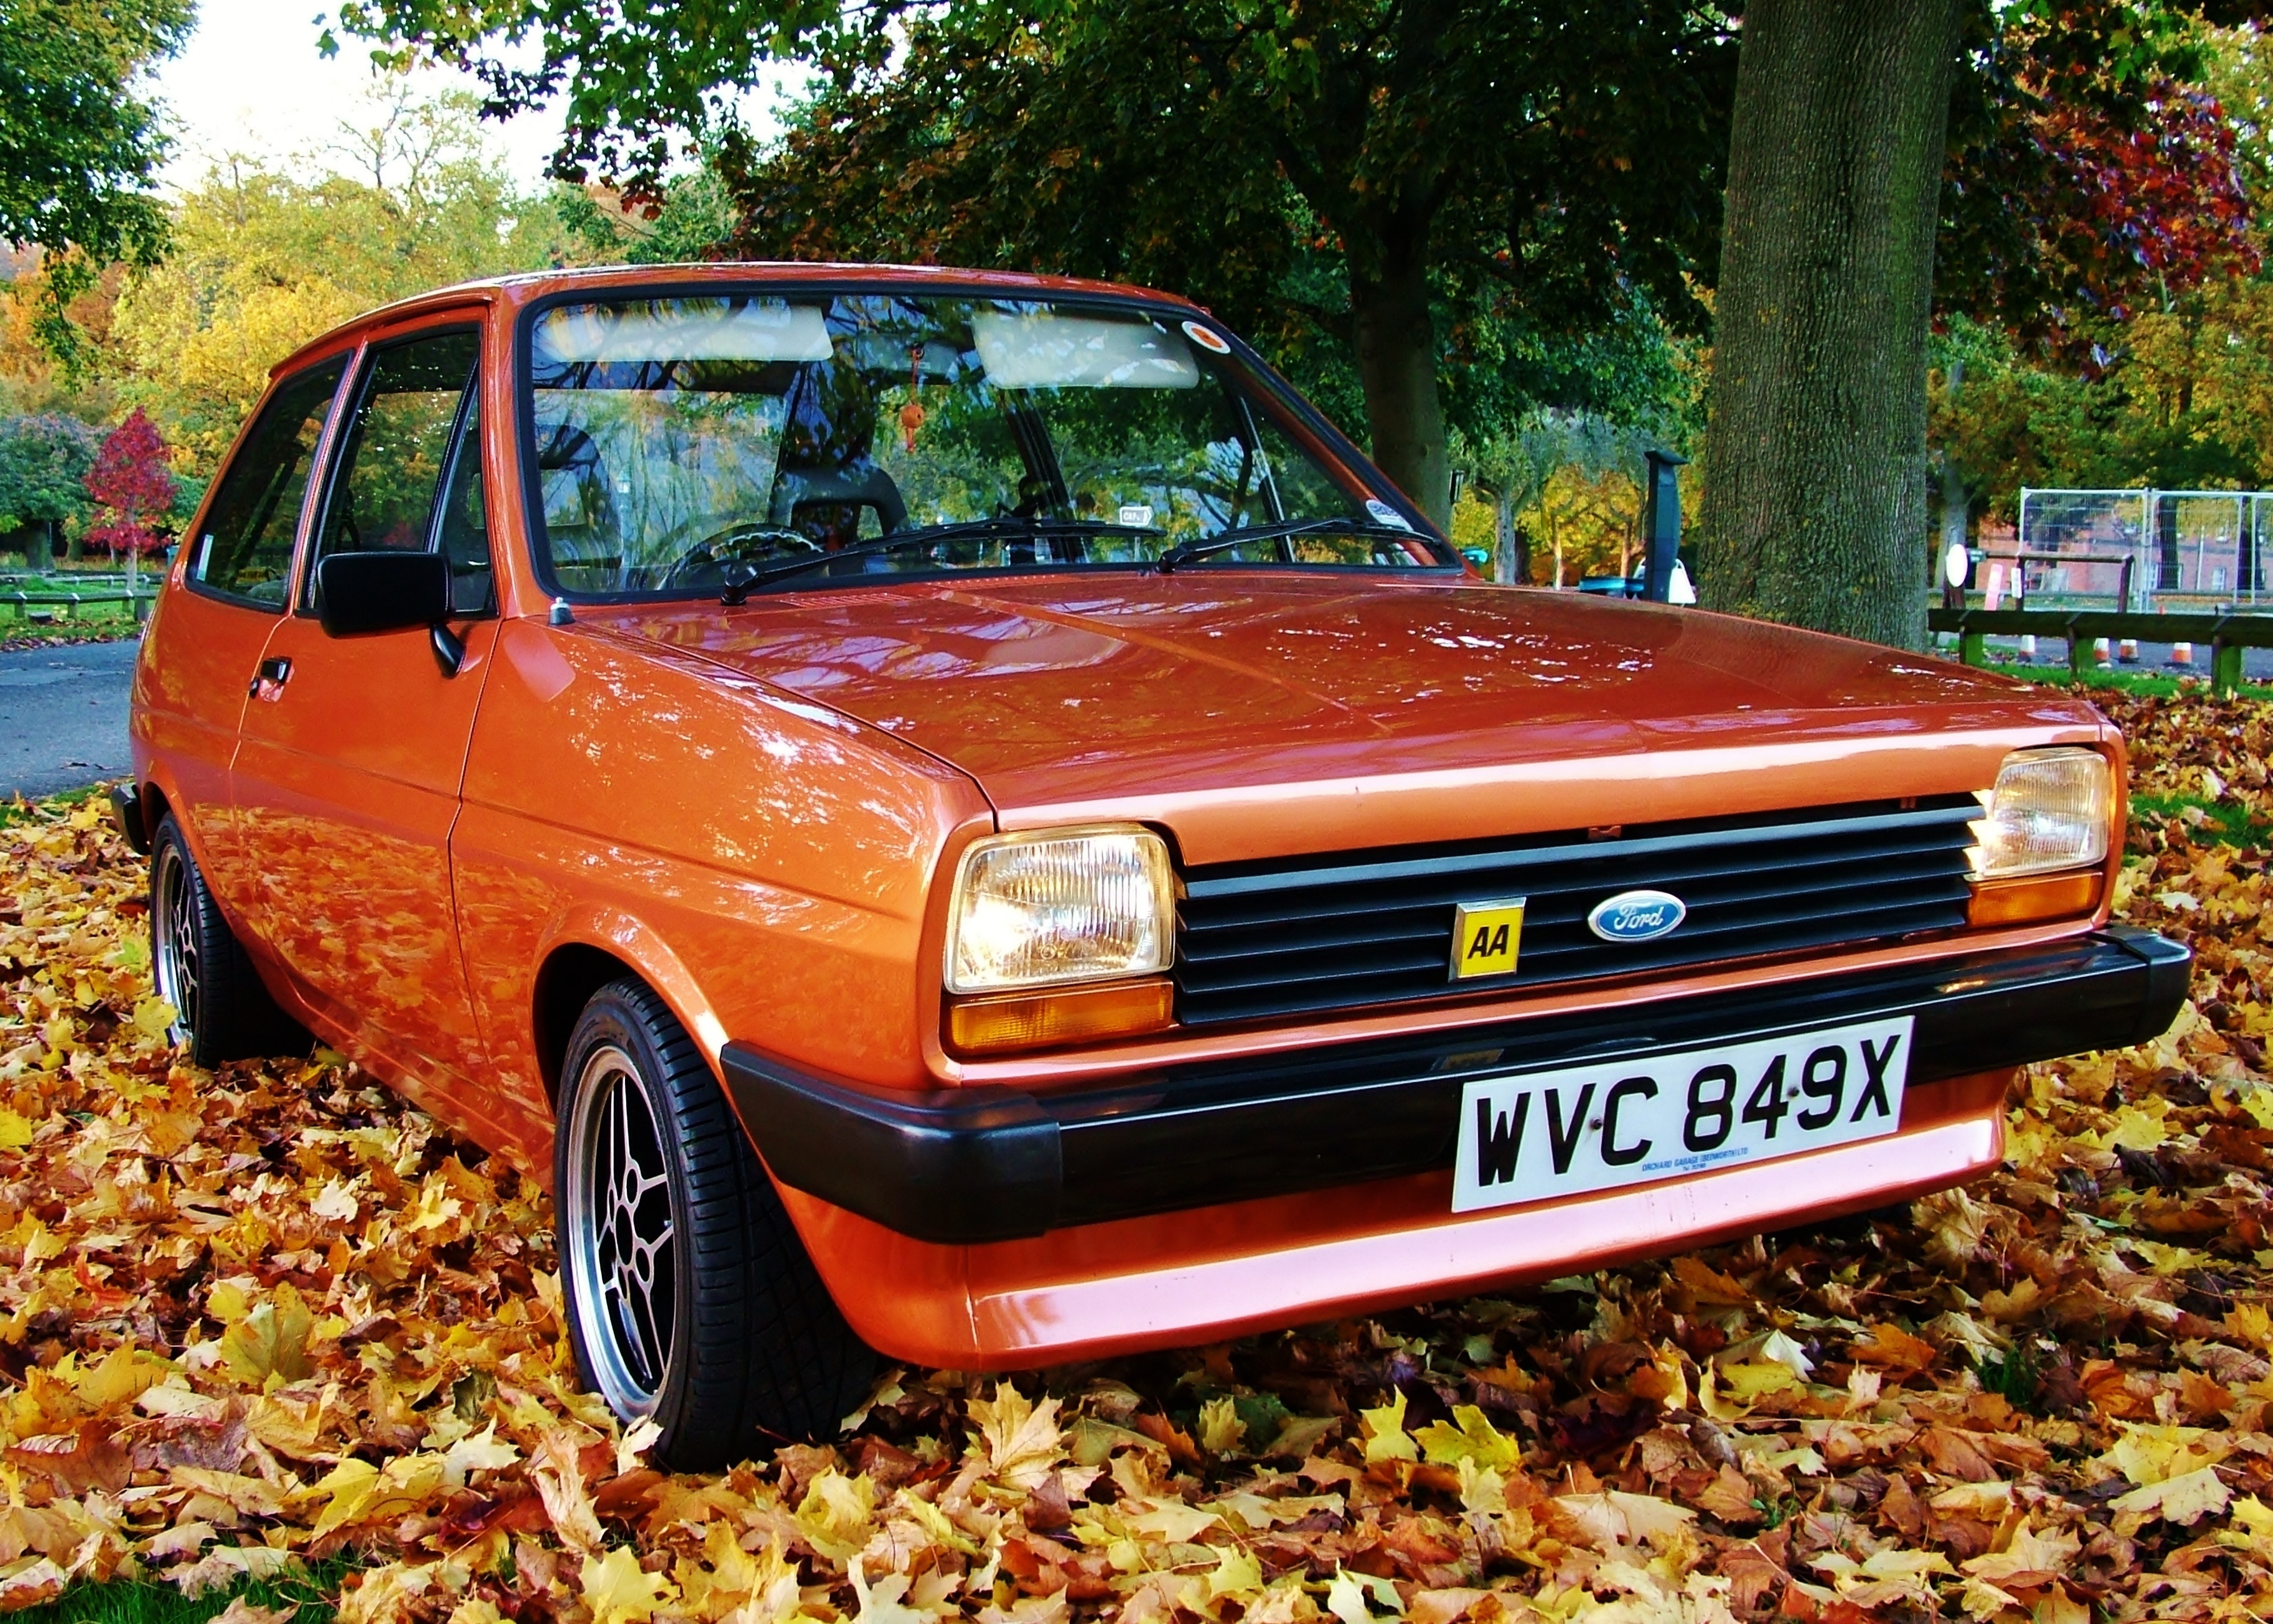
people, car, vintage, antique, wheel, automobile, retro, view, old, advertising, travel, transportation, transport, sign, model, vehicle, symbol, drive, auto, nostalgia, speed, muscle, automotive, hatchback, outdoors, race, american, chrome, ford, design, wheels, motor, rod, fiesta, modified, style, classic, icon, shiny, mk1, stance, alloy, lowered, land vehicle, automobile make, compact car, supermini, slammed